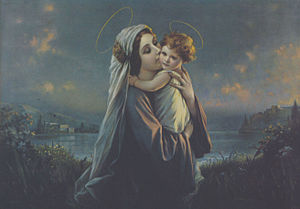
Kunstblad / Historie – udviklingen af 'kunstblade' i Tyskland / 1890-1945
Giovanni (Josef August Untersberger): Mater dulce, kromolitografi, o. 1914
Et kunstblad er et grafisk produkt, der kan være indrammet under glas og ved ophængning tjene som udsmykning.